Gyakuryu

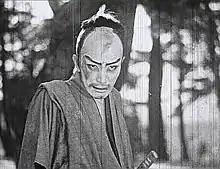
Gyakuryu

is a 1924 black and white Japanese silent film with benshi accompaniment directed by Buntaro Futagawa. Often acclaimed as the predecessor to "Orochi", it tells the tale of a nihilistic samurai, played by Tsumasaburo Bando whose mother is killed, whose sister is used and deceived and who loses the only love of his life.